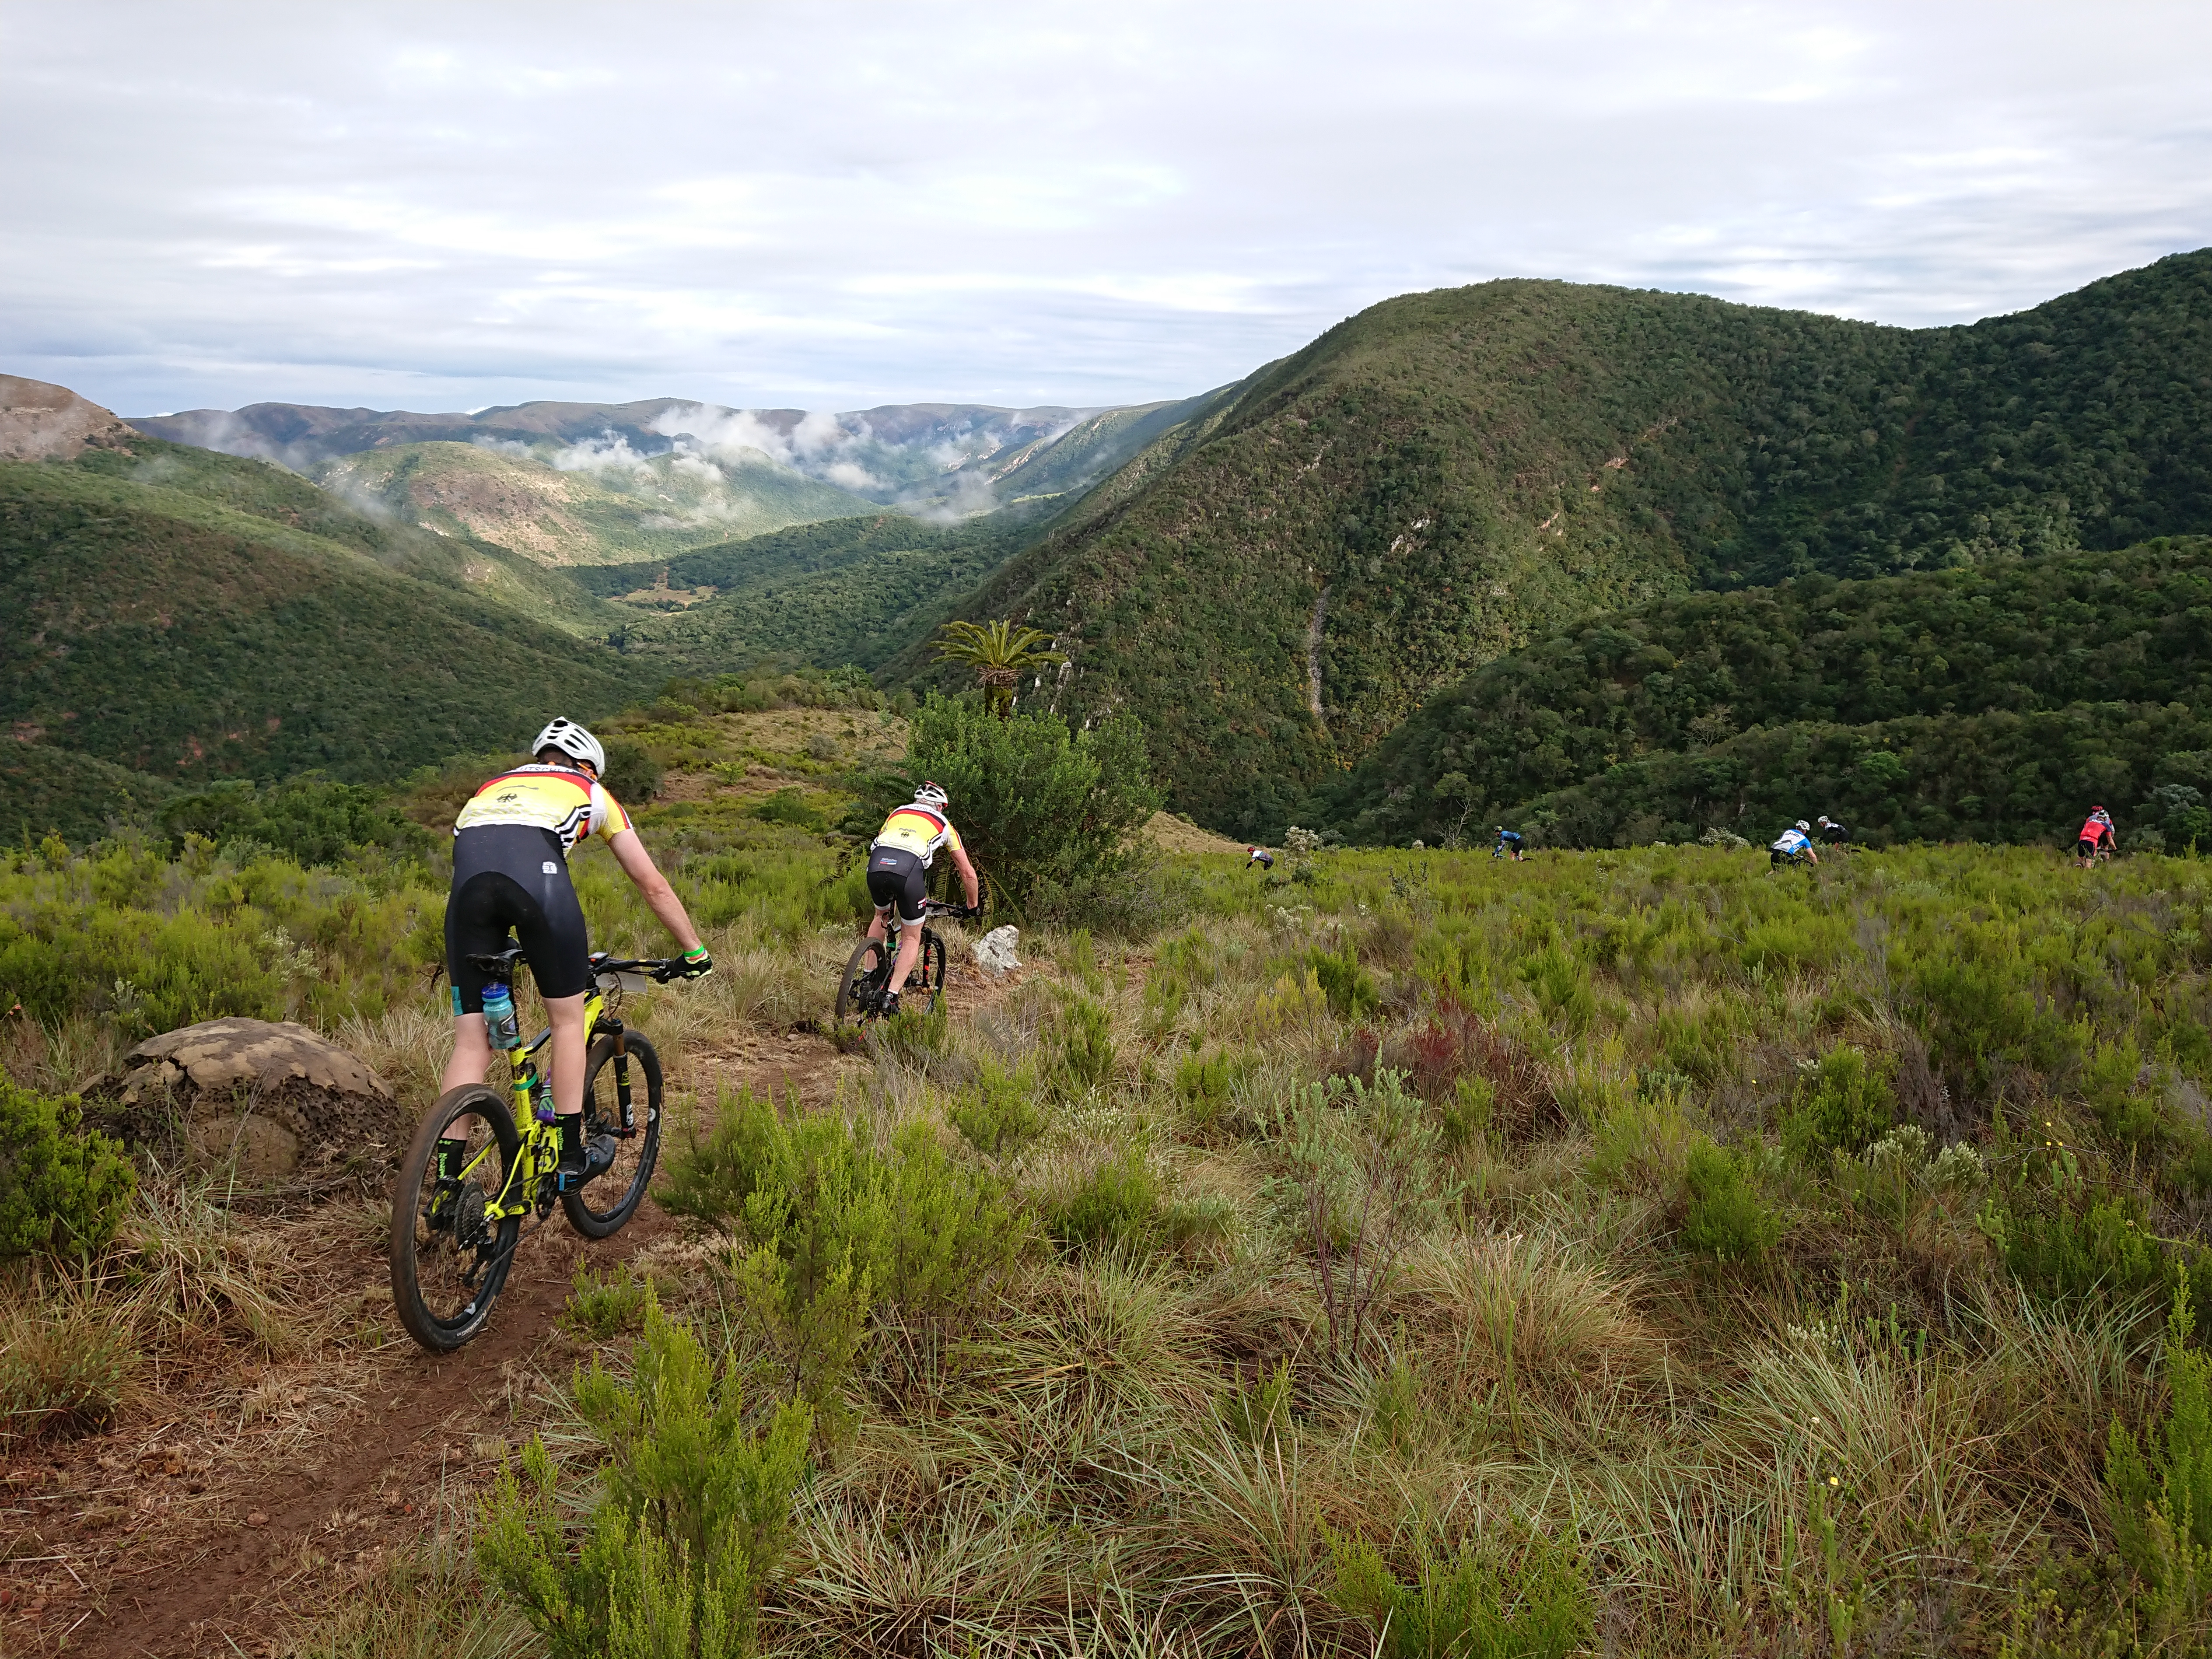
nature, cycle sport, land vehicle, mountain bike, mountainous landforms, path, cycling, ridge, mountain biking, bicycle, mountain, hill, mountain bike racing, wilderness, highland, mountain pass, fell, trail, mountain range, shrubland, road bicycle, racing bicycle, terrain, sports equipment, soil, grassland, hill station, vehicle, plant community, cross country cycling, adventure racing, adventure, landscape, mount scenery, road, grass, freeride, bicycle racing, tree, valley, hybrid bicycle, ecoregion, downhill mountain biking, jungle, cyclo cross bicycle, meadow, tourism, leisure